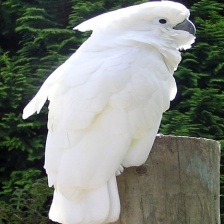
Species: COCKATOO
Scientific name: CACATUIDAE
ImageNet parent category: sulphur-crested_cockatoo